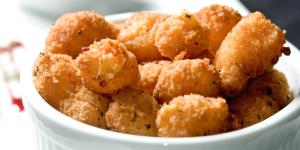
nuggets de atun